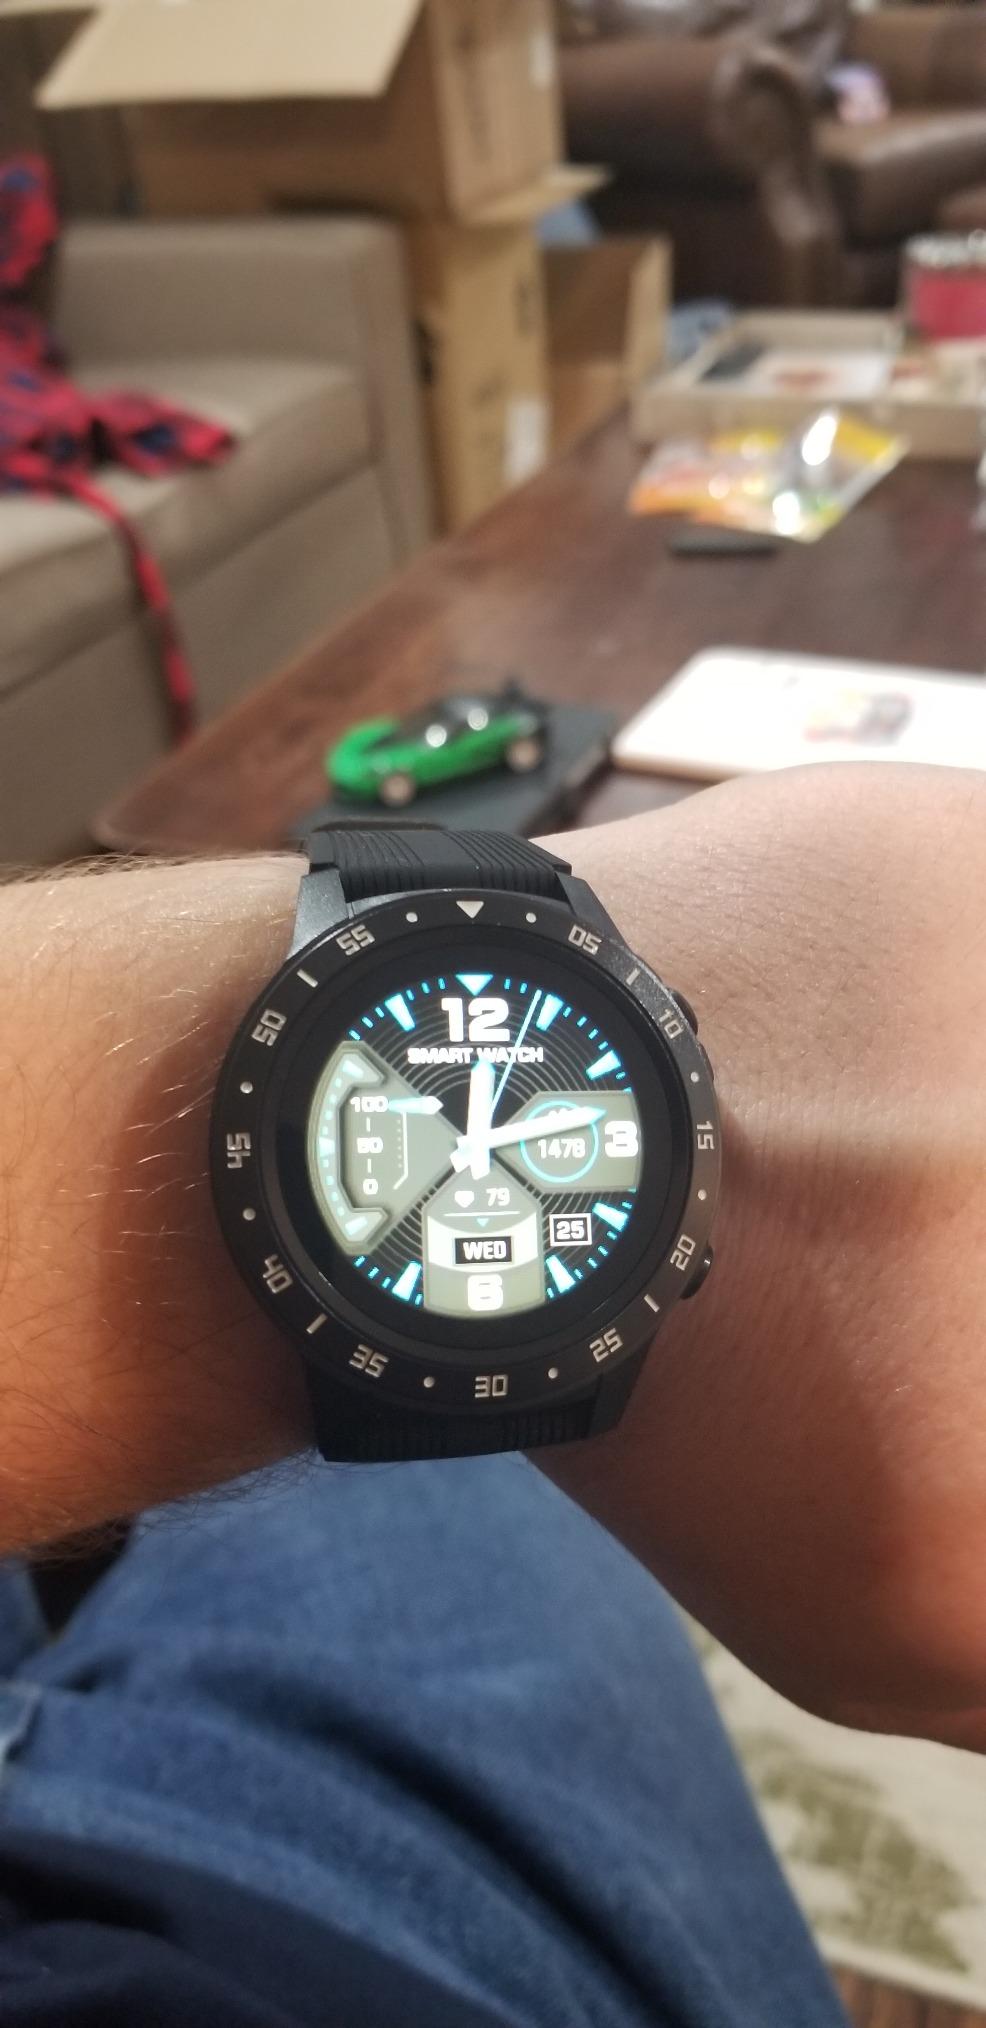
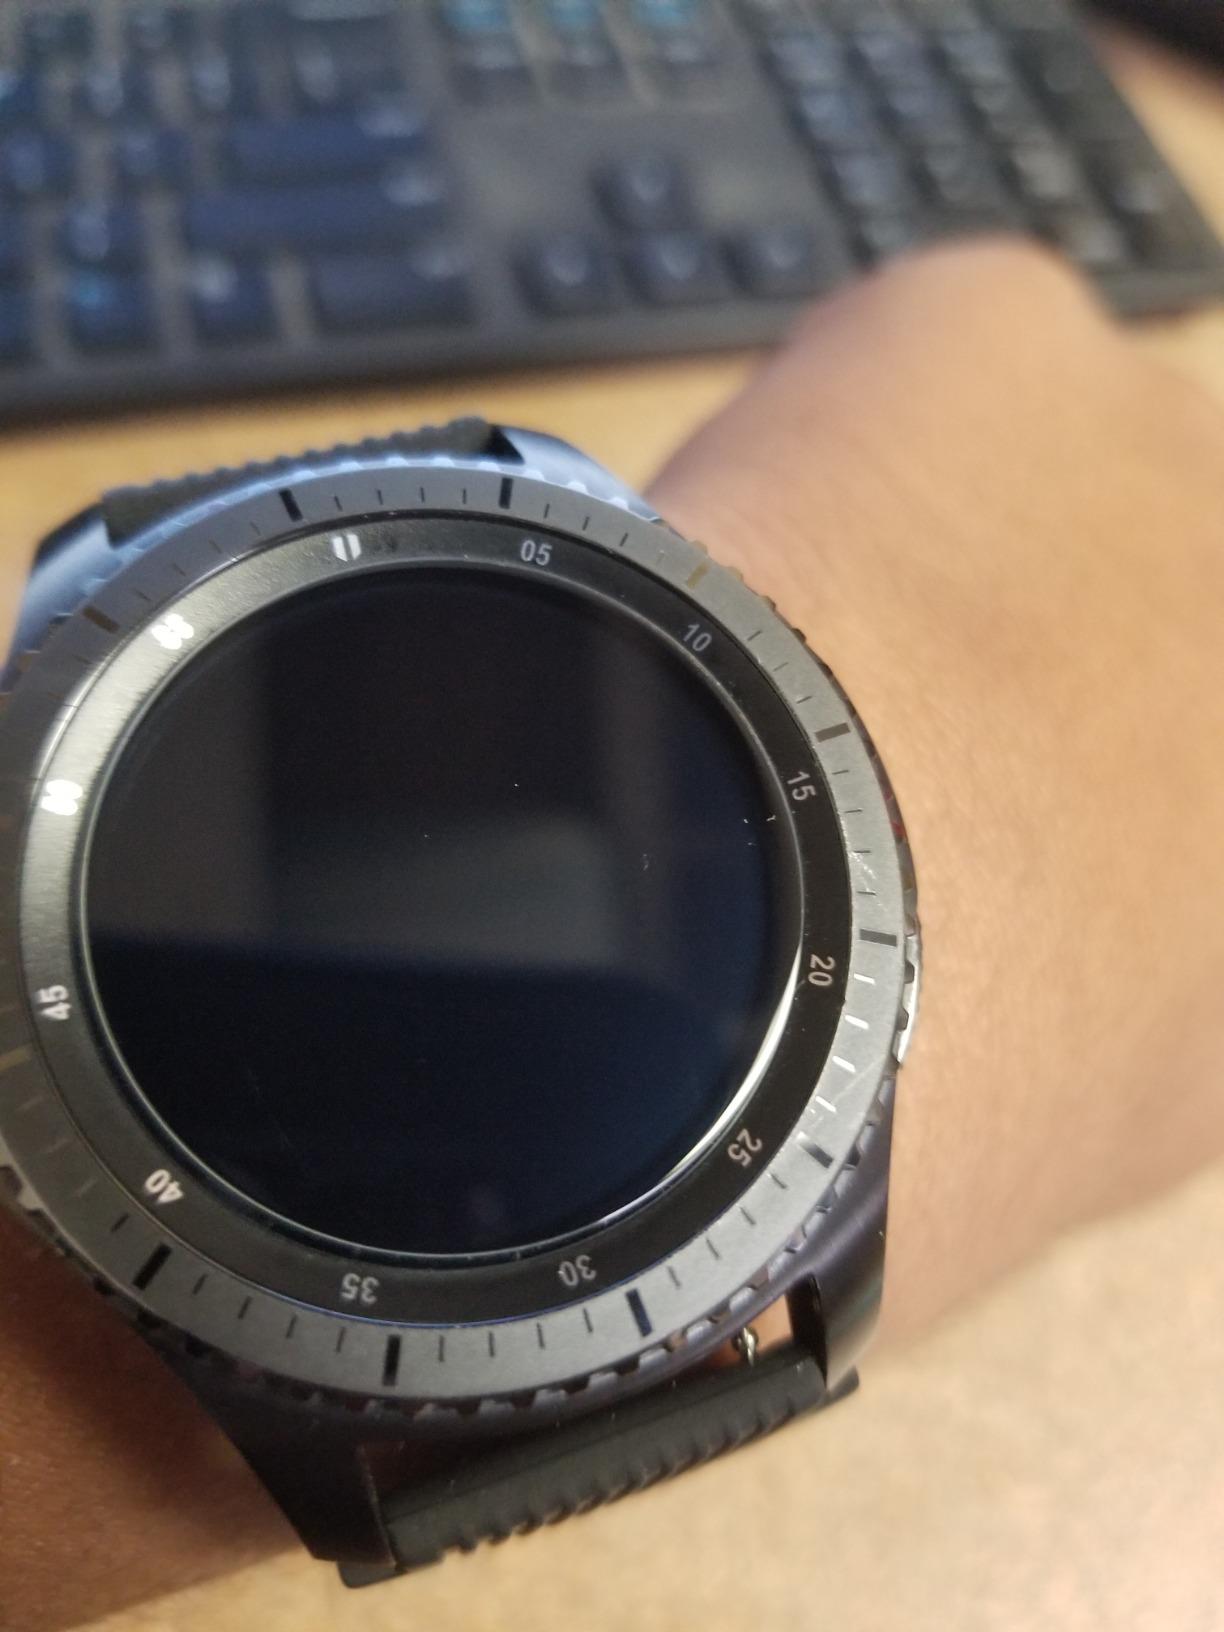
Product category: smartwatch
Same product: no